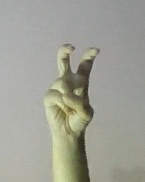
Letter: toot